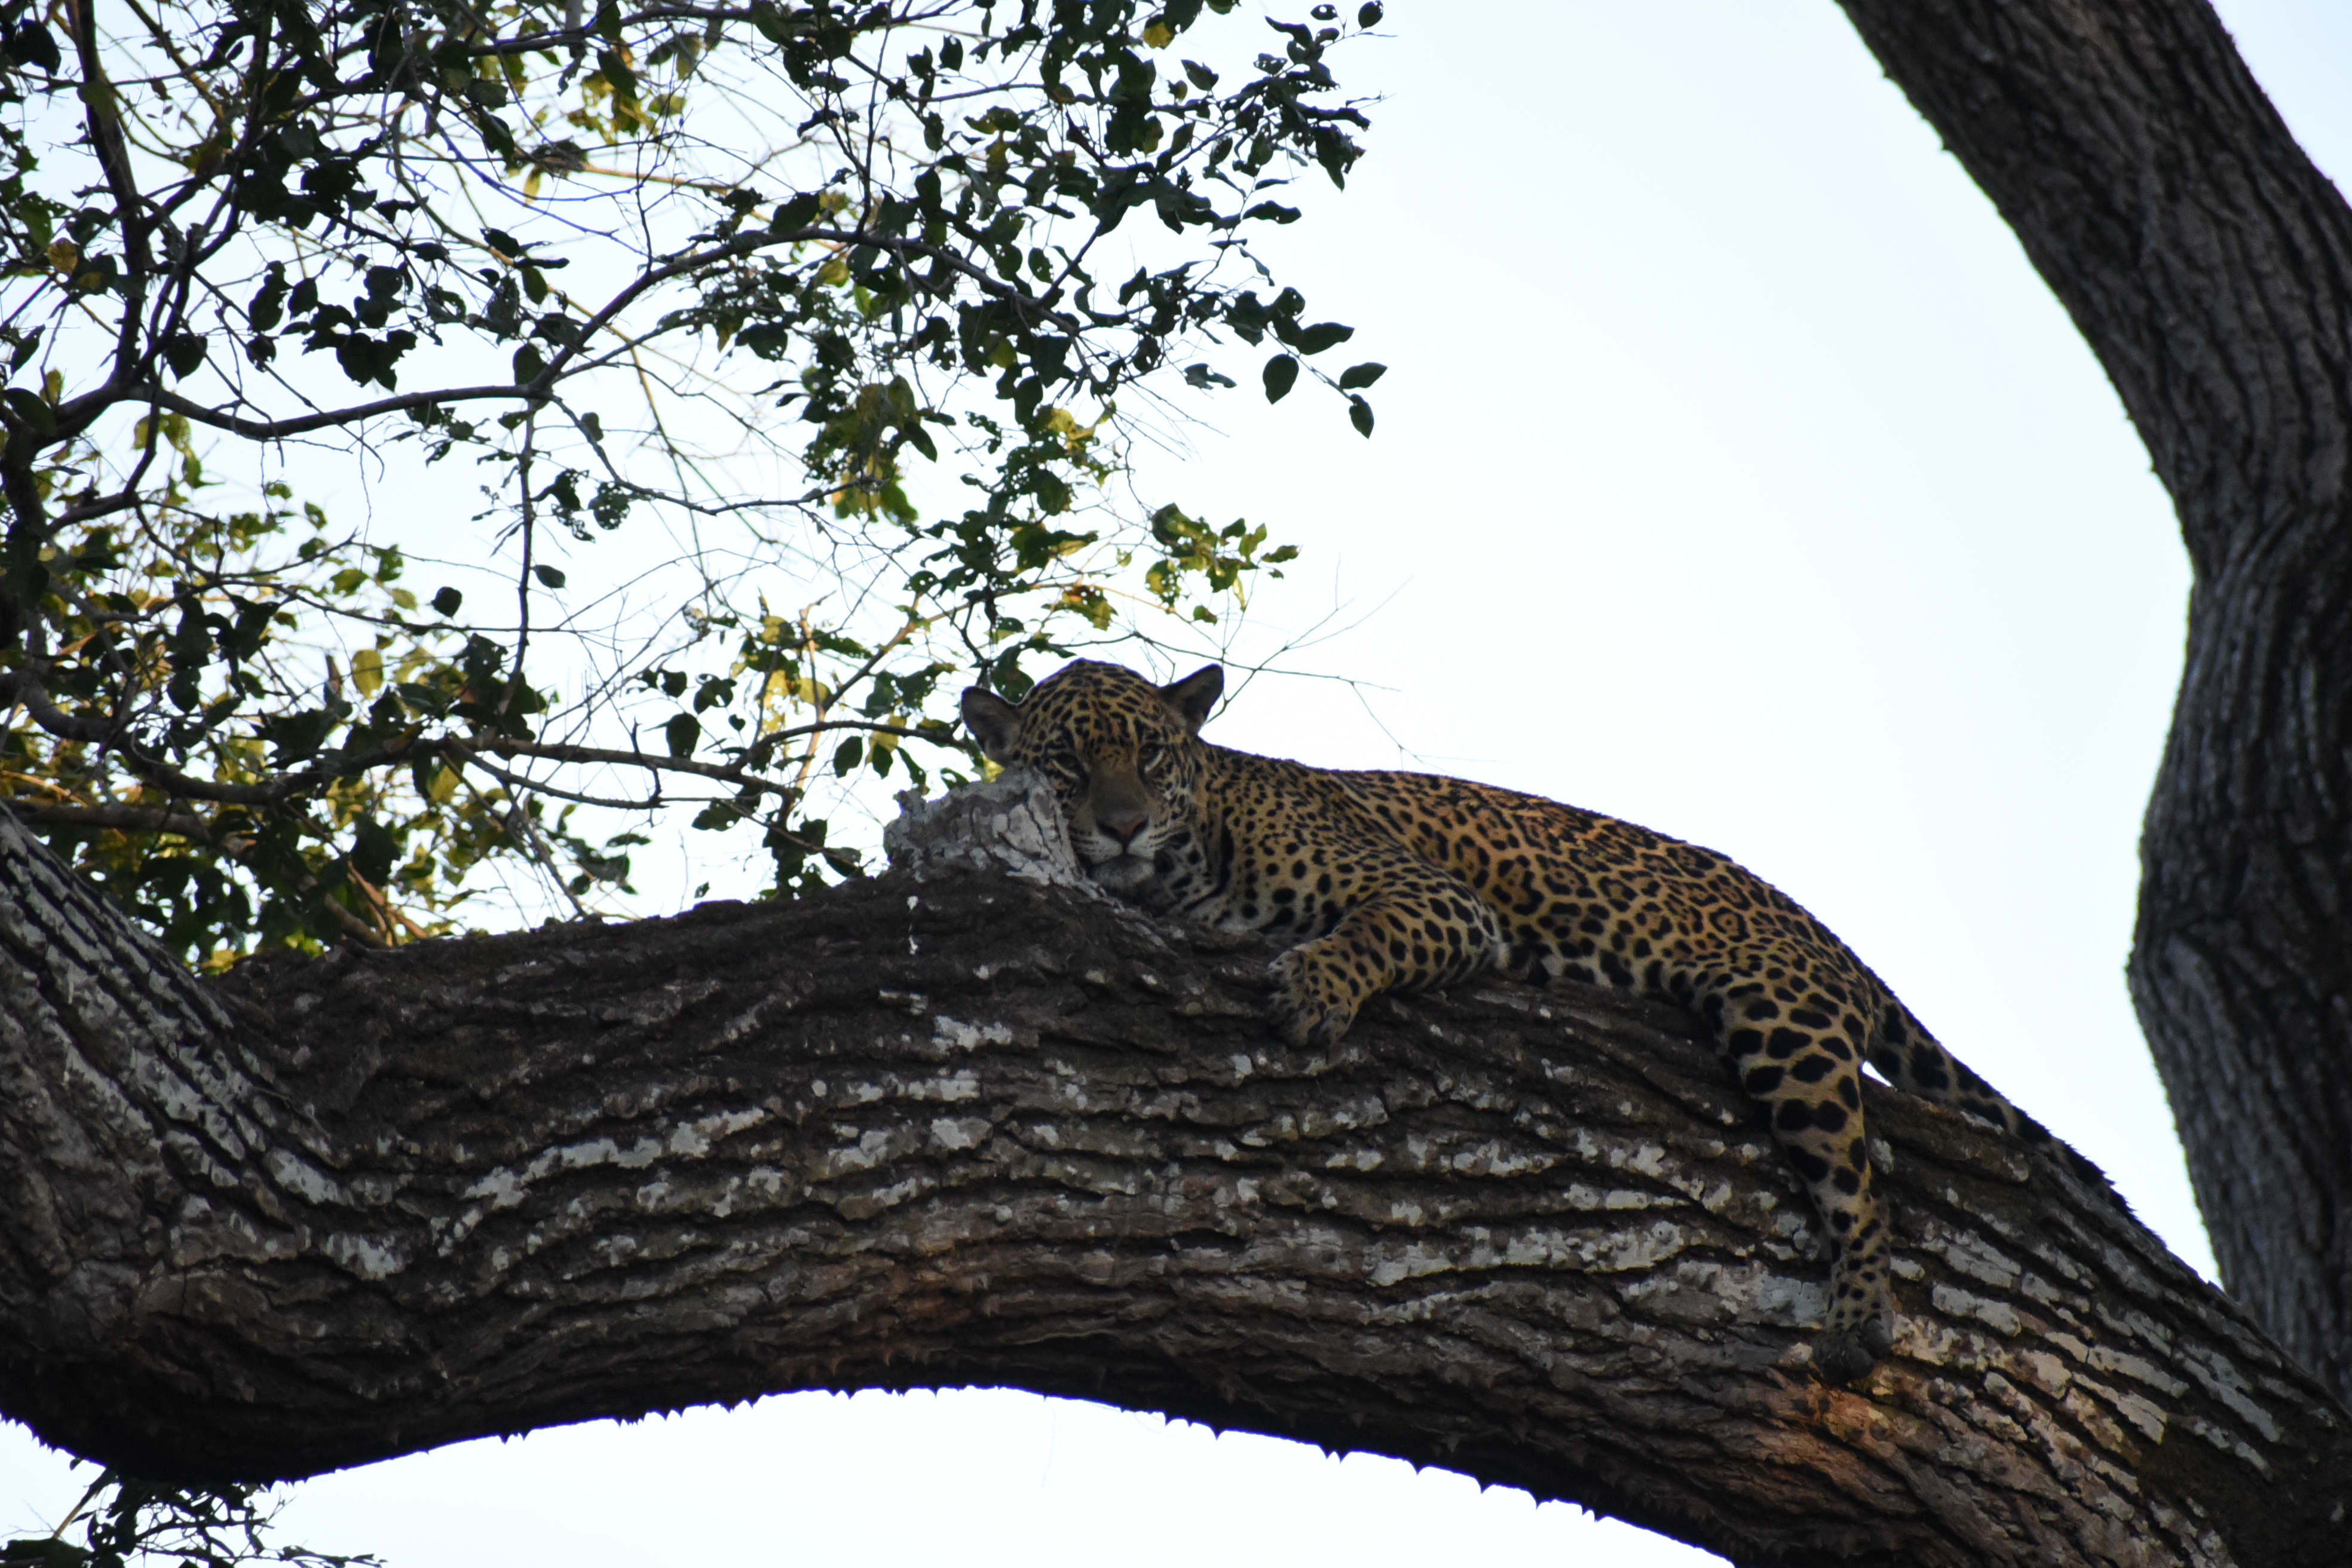
Jaguar: Benita